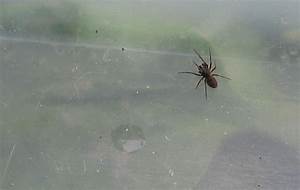
Label: ragno